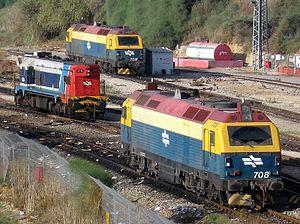
JT 45CW est une série de locomotive diesel en service au sein des chemins de fer israéliens depuis 1996.